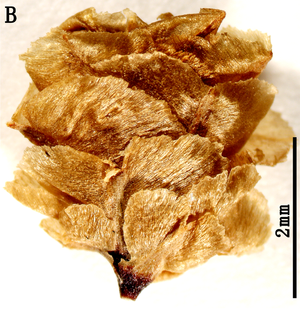
Ephedra est un genre de plantes gnétophytes de la famille des Ephedraceae, à très vaste répartition dans l'Ancien et le Nouveau Monde, qui comprend environ 70 espèces acceptées.